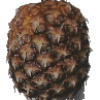
Label: Pineapple 1